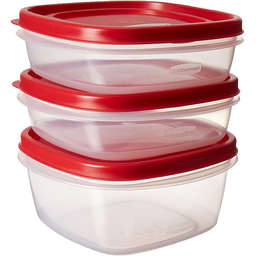
Label: plastic